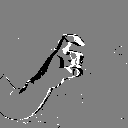
ASL letter: x